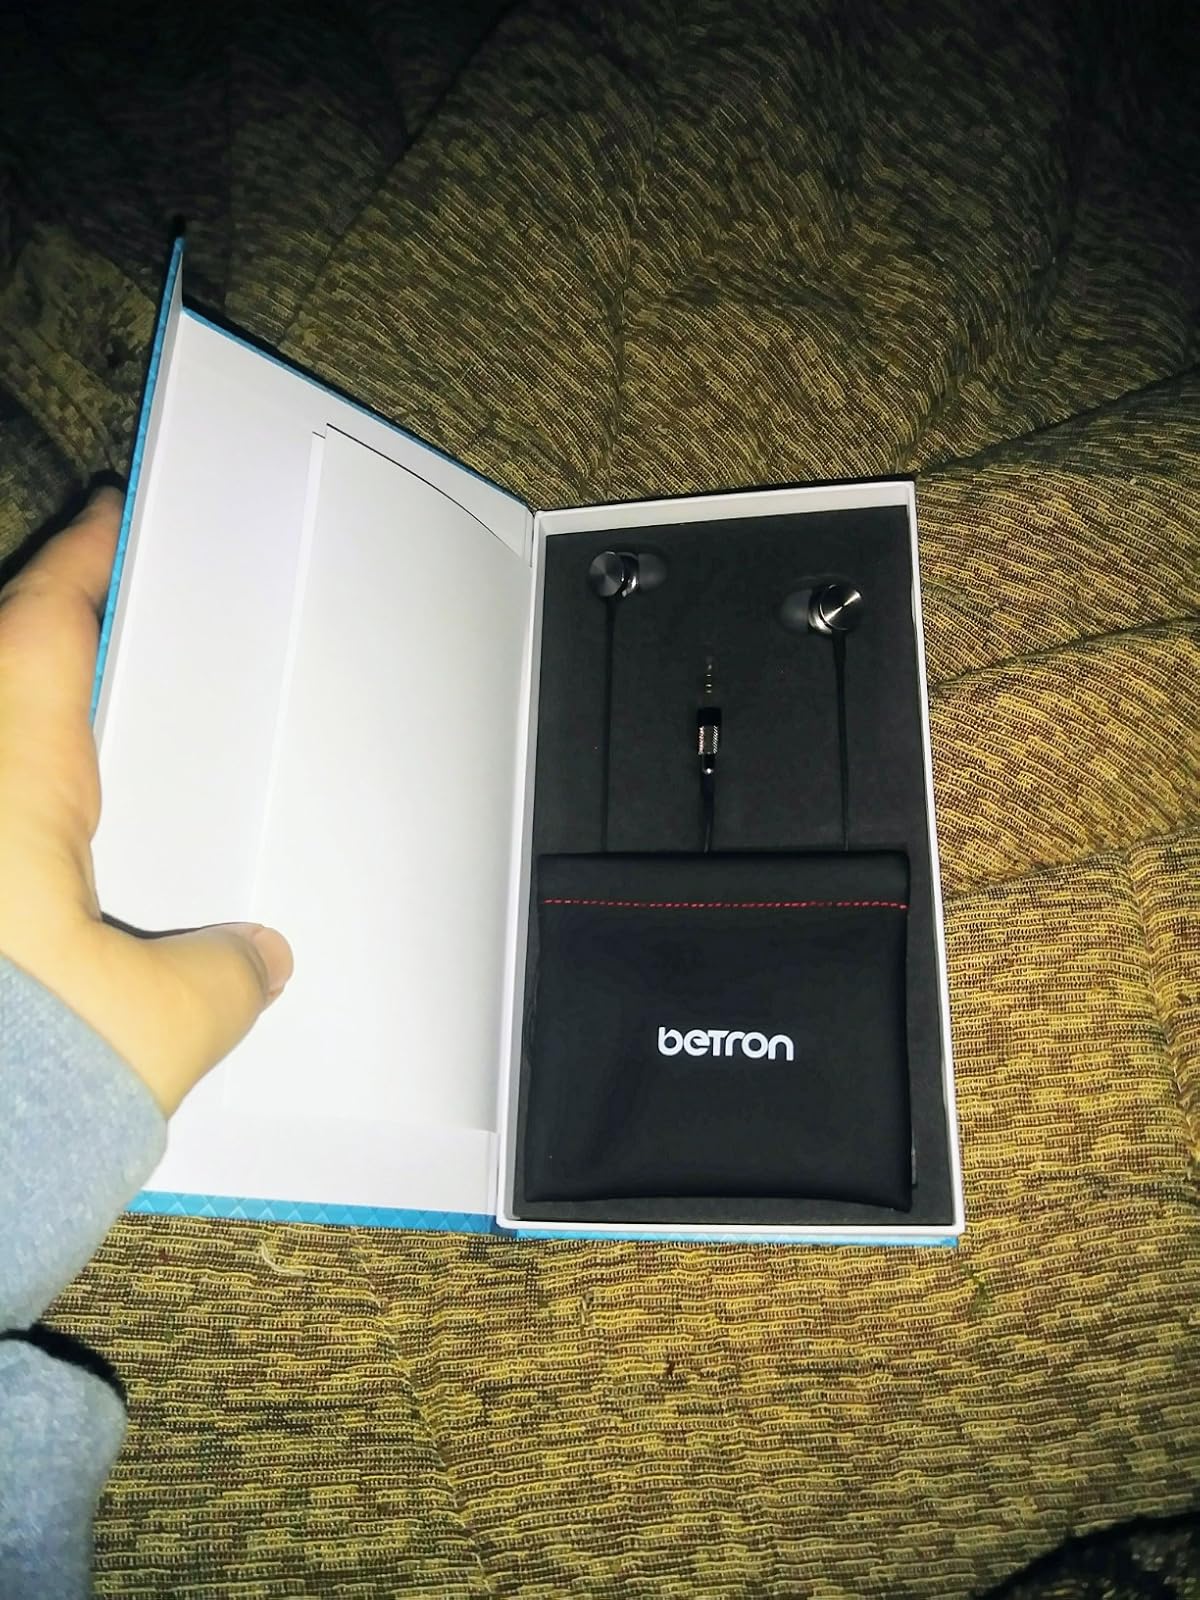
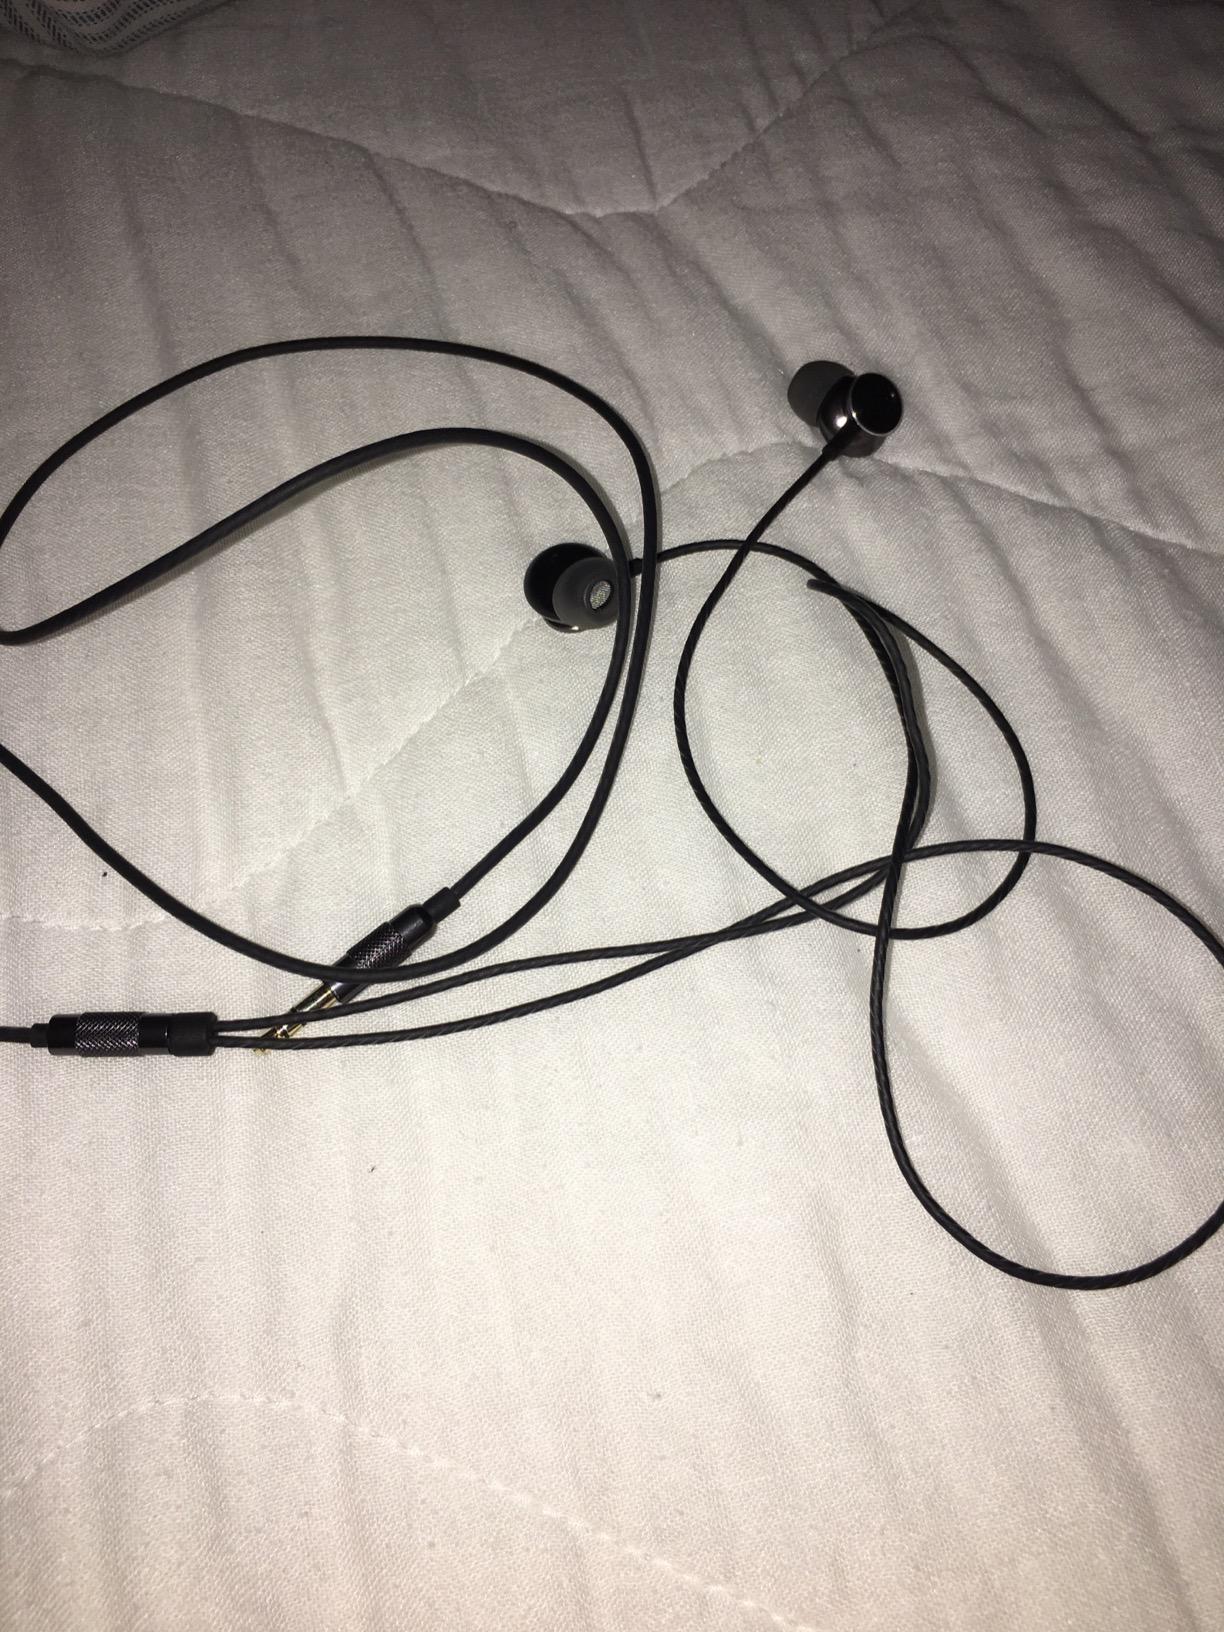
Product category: headphones
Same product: yes